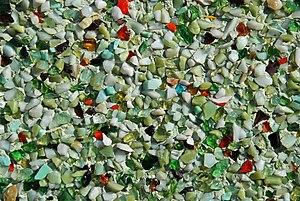
Belgique - matériau appelé cimorné utilisé durant la période Art déco en milieu rural
Le cimorné est un enduit au ciment sur lequel on projette, alors qu’il est encore frais, de la marbrite concassée.